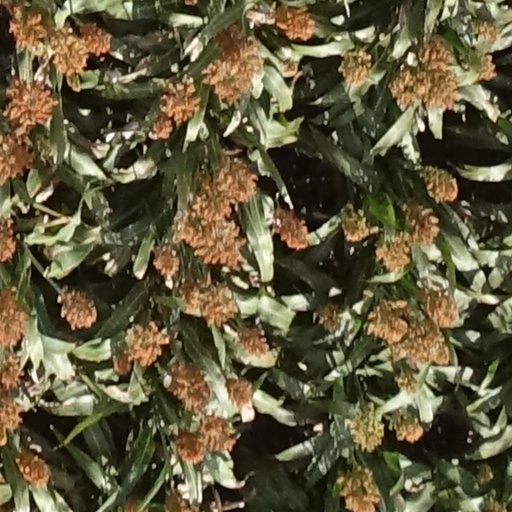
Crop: sorghum